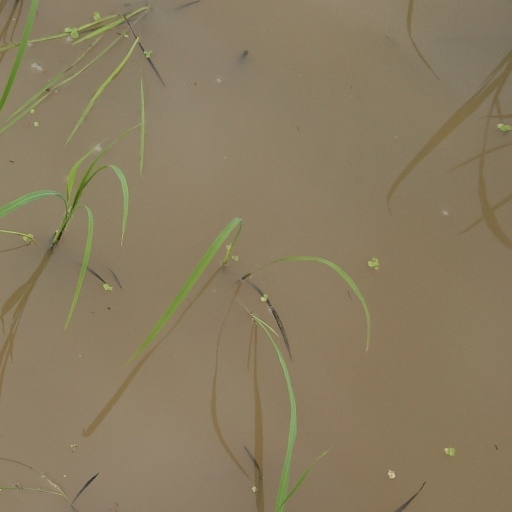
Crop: rice